Tonopah Test Range Airport

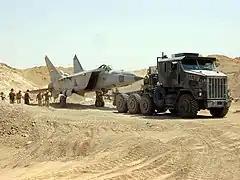
An Iraqi Air Force MiG-25 Foxbat found buried under the sand at Al-Taqaddum Air Base, Iraq, 2003

In 1997, the United States purchased 21 Moldovan aircraft for evaluation and analysis, under the Cooperative Threat Reduction accord. Fourteen were MiG-29Ss, which are equipped with an active radar jammer in its spine and are capable of being armed with nuclear weapons. Part of the United States’ motive to purchase these aircraft was to prevent them from being sold to "rogue states", especially Iran. In late 1997, the MiGs were delivered to the National Air and Space Intelligence Center (NASIC) at Wright-Patterson Air Force Base near Dayton, Ohio, though many of the former Moldovan MiG-29s are believed to have been scrapped.